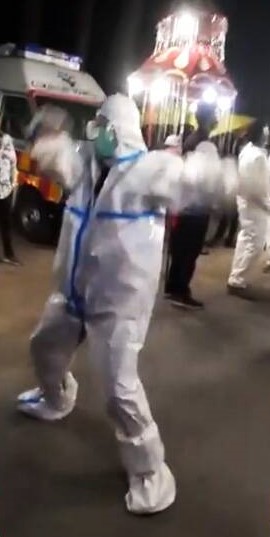
Objects detected:
Mask
Goggles
Coverall